Estonia national football team records and statistics

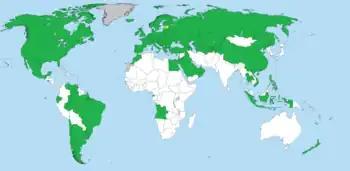
Estonia national football team opponents

The following is a list of the Estonia national football team's competitive records and statistics.